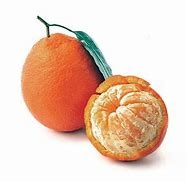
Label: mandarine